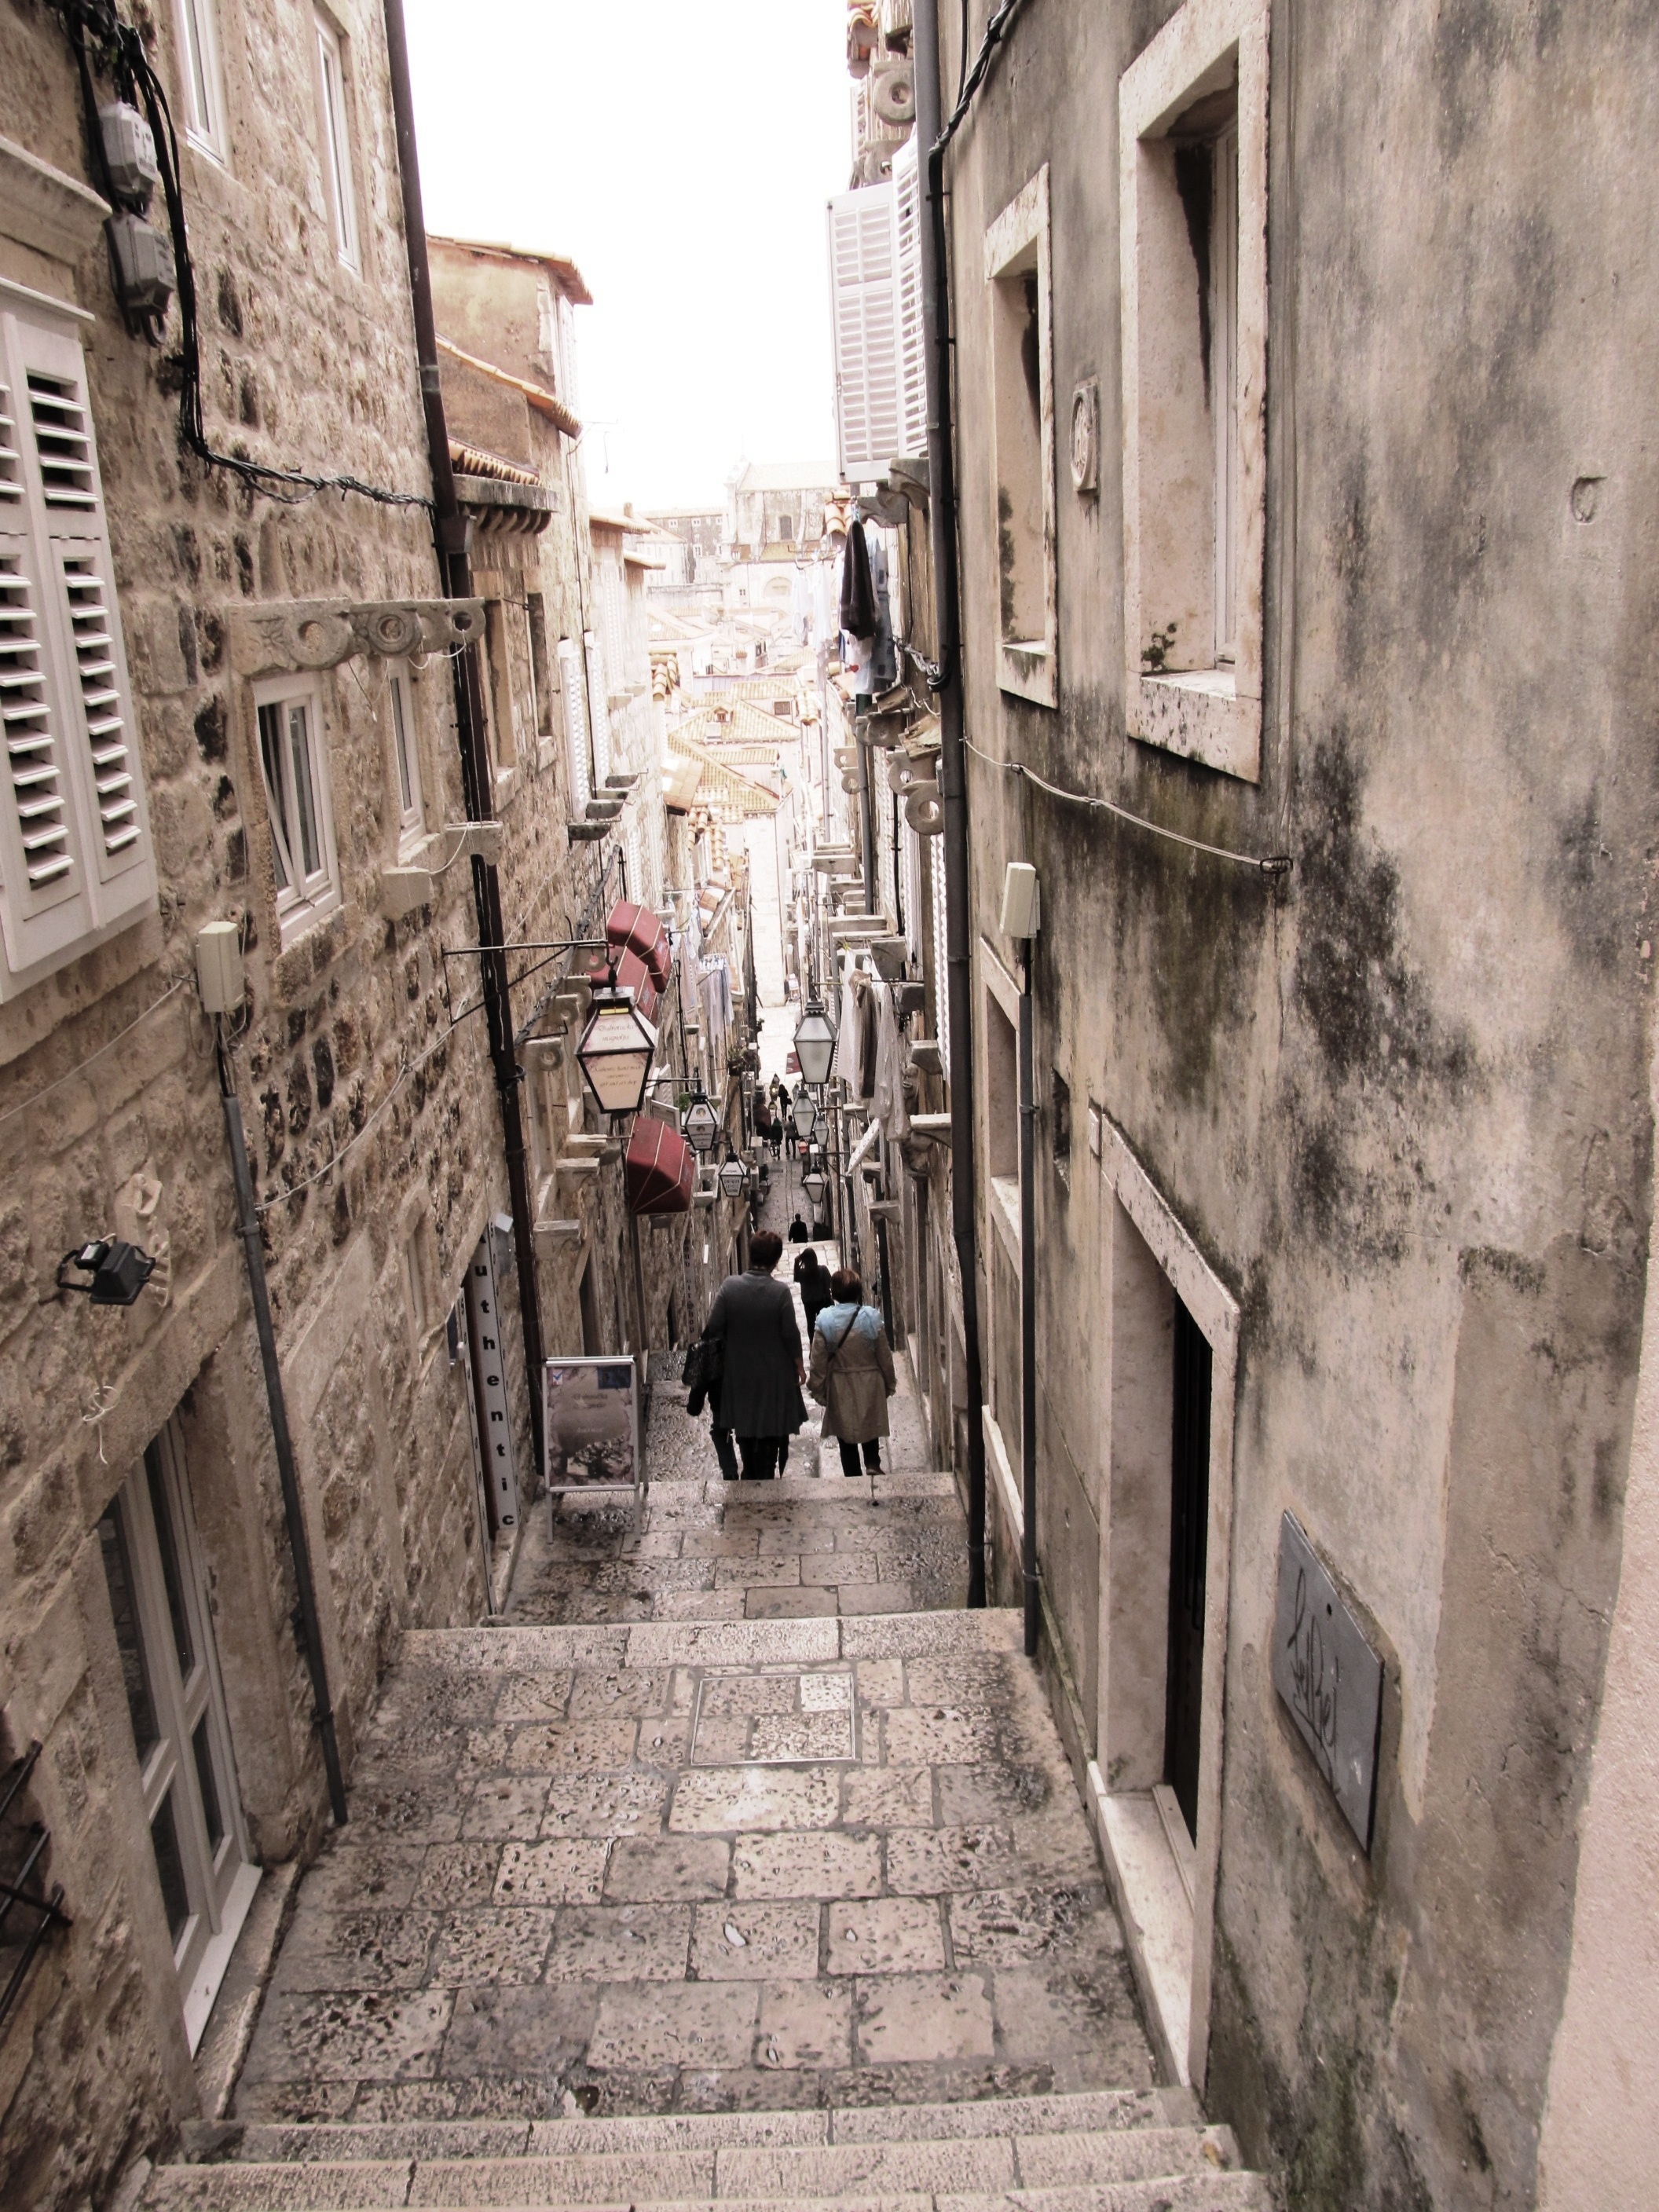
road, street, town, alley, wall, village, lane, croatia, holidays, infrastructure, neighbourhood, urban area, ancient history, human settlement, nonbuilding structure, lane dubrovnik